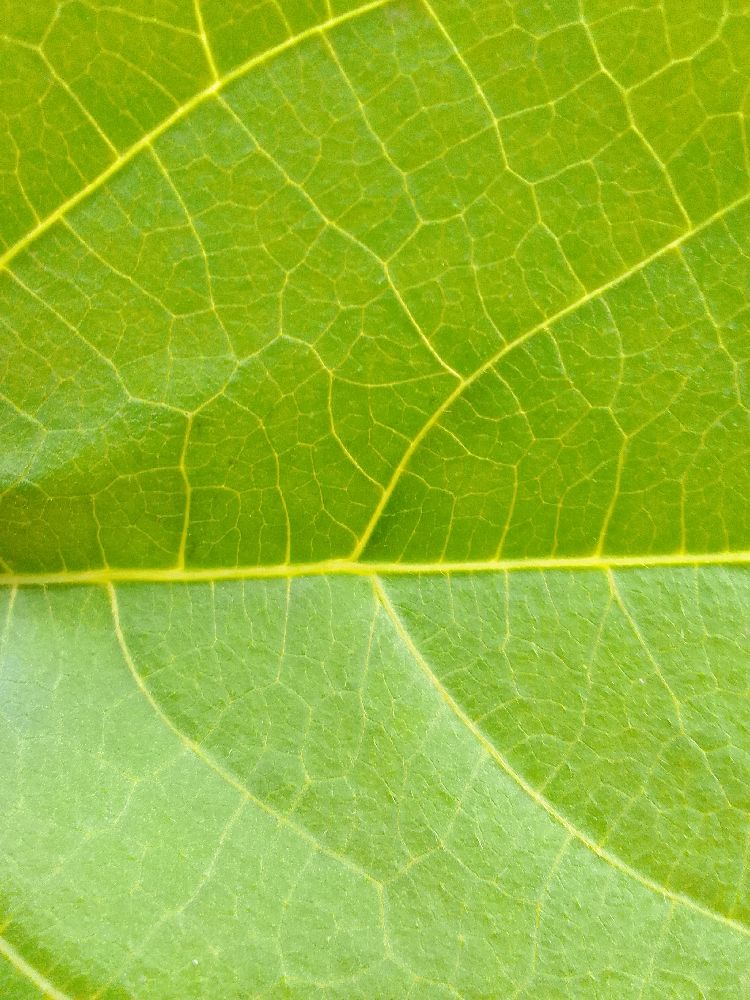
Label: healthy